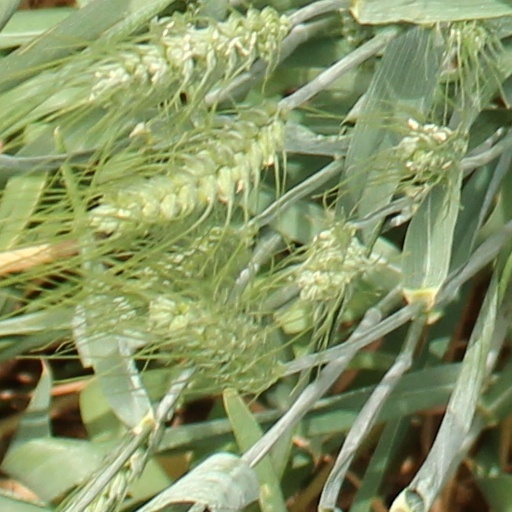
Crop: wheat